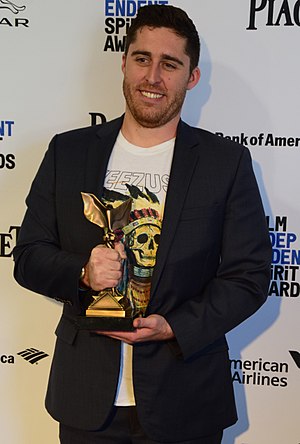
Independent Spirit Awards
Trey Edward Shults ved 2016 udgaven af Independent Spirit Awards med statuetten i hånden.
Independent Spirit Awards blev grundlagt i 1984 under navnet FINDIE Awards. Prisen man fik var en pyramide af akryl med snørrebånd indeni, et symbol på den usikre økonomi det var at producere independentfilm. Prisen skiftede navn i 1986 for bedre at vise at man satte pris på de talenter, der arbejdede kreativt udenfor det store studiomiljø. The Independent Spirit Awards bliver præsenter af Film Independent, en nonprofitorganisation, der arbejder med independantfilm og filmmagere.